Bob Corker

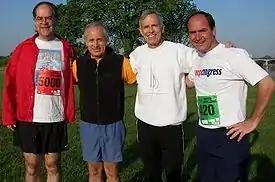
Corker with U.S. Representatives Jim Cooper, Bart Gordon, and Zach Wamp

On September 26, 2017, Corker announced that he would not seek re-election in 2018, keeping his pledge when he ran in 2006 to only serve two terms in the Senate. After announcing his retirement, Corker intensified his opposition to President Donald Trump, accusing him of lying, debasing the United States, and weakening its global standing. However, Corker refused to use his powers as Senate Foreign Relations chairman to use procedural leverage in the Senate to influence Trump's rhetoric and actions.